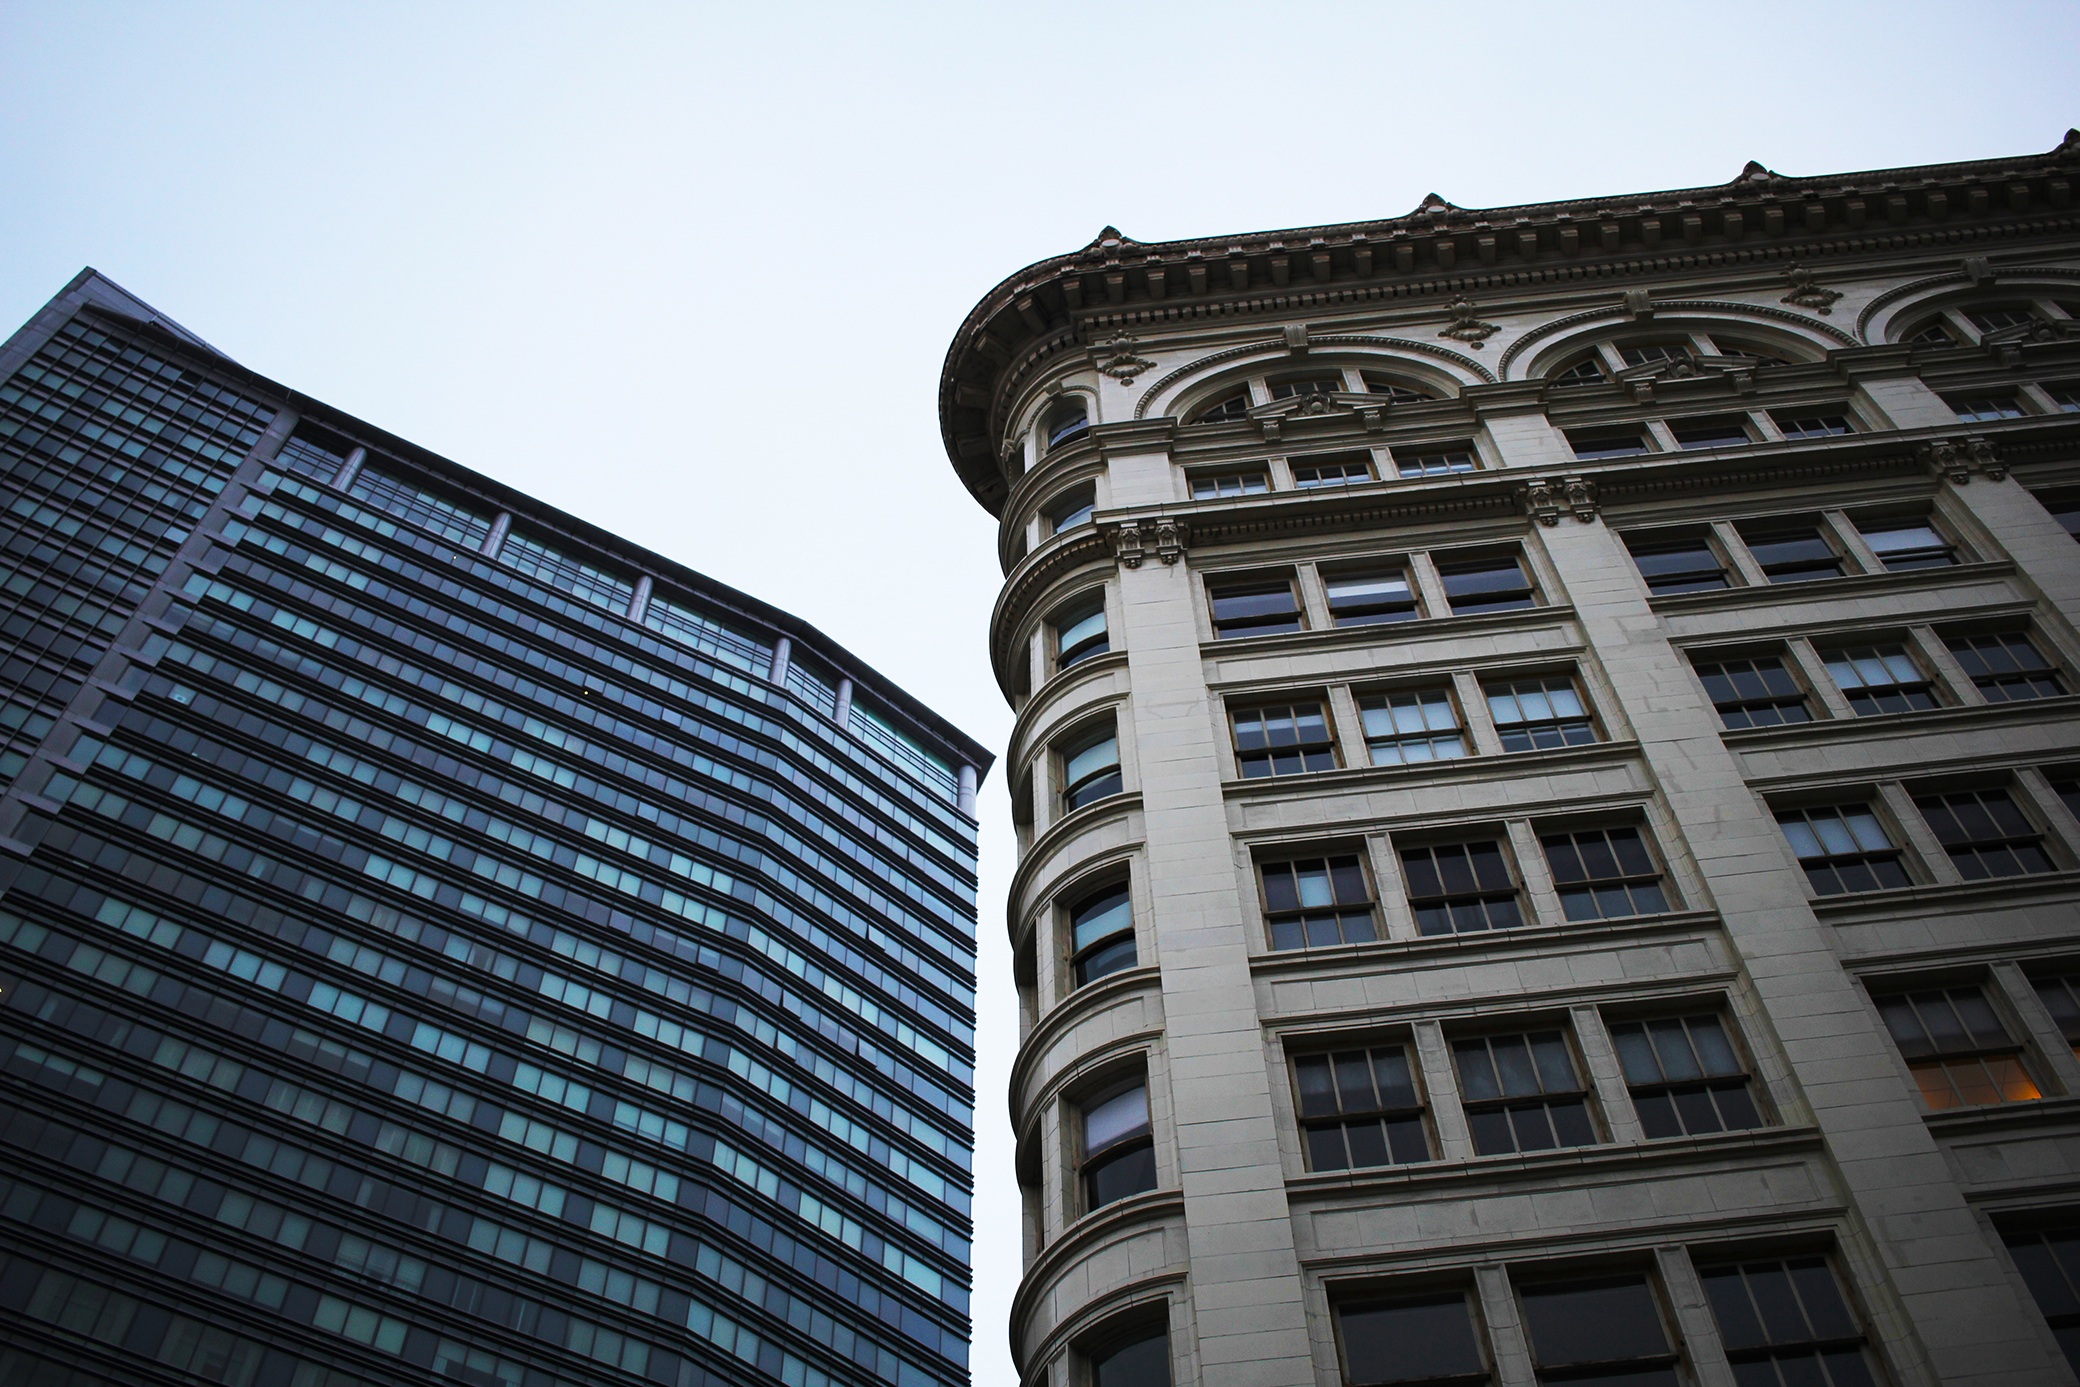
architecture, building, city, skyscraper, cityscape, downtown, tower, landmark, facade, blue, tower block, metropolis, urban area, human settlement, metropolitan area